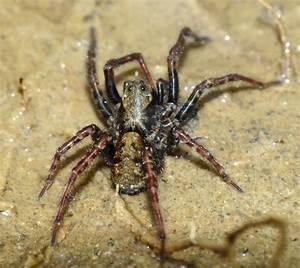
spider